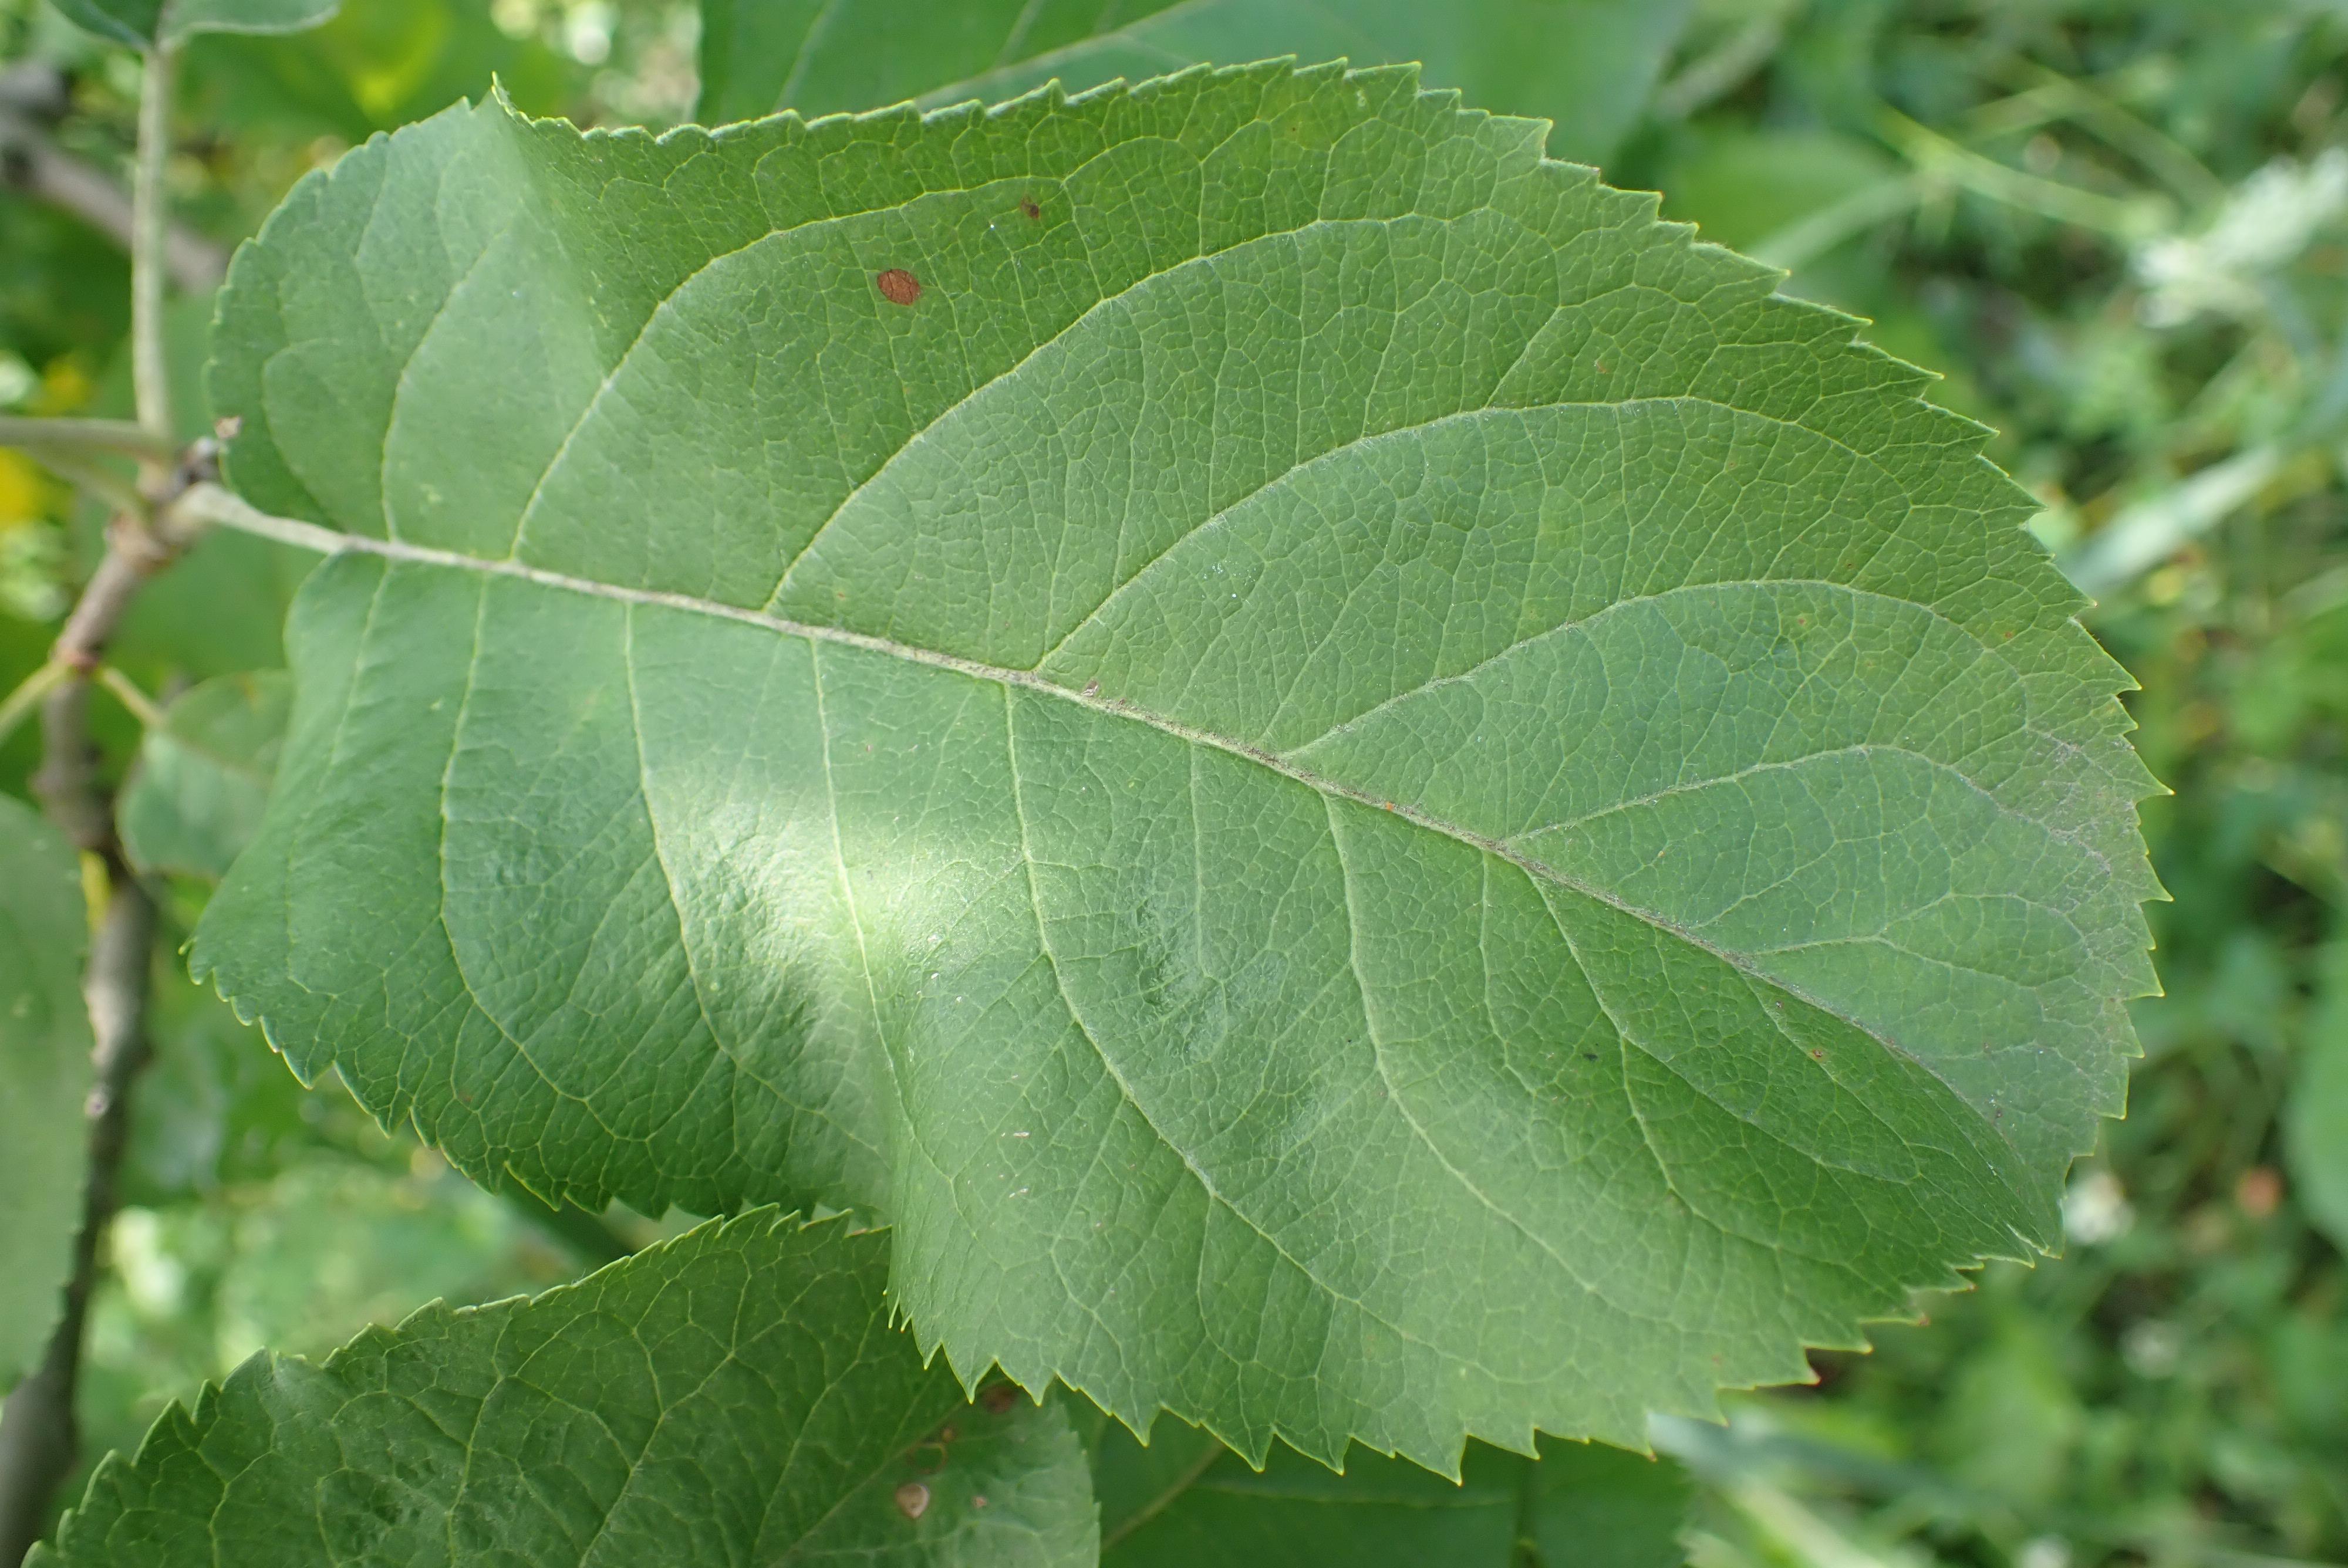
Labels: frog_eye_leaf_spot